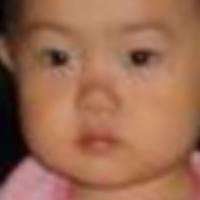
Age group: age 01-10